5th New York Cavalry Regiment

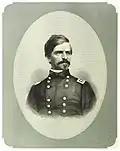
American civil war officer

On March 31, 1862, the regiment was ordered to join the V Corps under the command of General Nathaniel P. Banks. They were assigned to cavalry commanded by Brigadier General John Porter Hatch in the Department of the Shenandoah. On May 2, the regiment had its first fight and suffered its first loss of personnel. CompanyA was scouting between Harrisonburg and Port Republic when it found the camp of General Thomas "Stonewall" Jackson. In the skirmish that followed, Private John Beaumont was captured.